Fortress of Humaitá

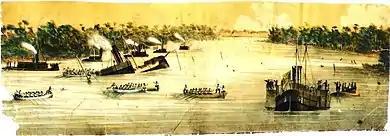
Brazilian ironclad "Rio de Janeiro" sunk by a 'torpedo' in front of Curuzú. Painting by Adolfo Methfessel (1836-1909).

Before even arriving at the Vuelta de Humaitá an invading squadron would first have to navigate the River Paraguay from its mouth, and run the gauntlet of such batteries as the Paraguayans were able to deploy on its left bank, particularly at Curuzú and Curupayty. Whether unarmoured warships could have done so without being sunk was never ascertained; during the War the unarmoured wooden vessels of the Imperial Brazilian Navy did not attempt it.